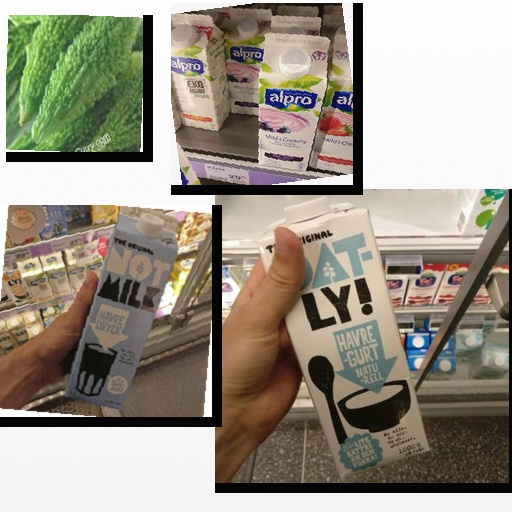
Food items: bitter_gourd, soyghurt, oat_milk, oatghurt